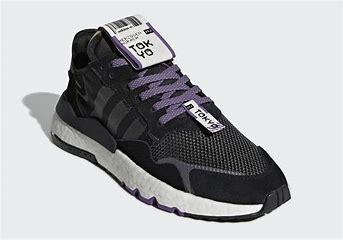
Brand: adidas
Model: Nite Jogger Athletic